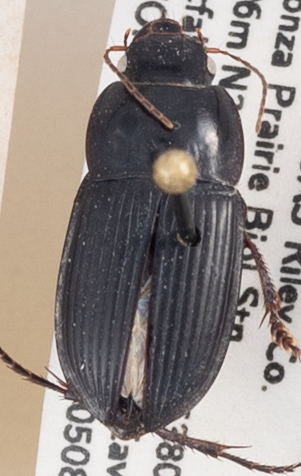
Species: Anisodactylus ovularis
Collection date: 2019-05-08
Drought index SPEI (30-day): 0.802
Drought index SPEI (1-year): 0.794
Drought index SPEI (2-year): -0.376